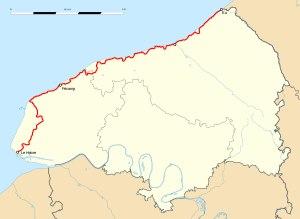
Le sentier de grande randonnée 21 traverse le département de la Seine-Maritime en Normandie.